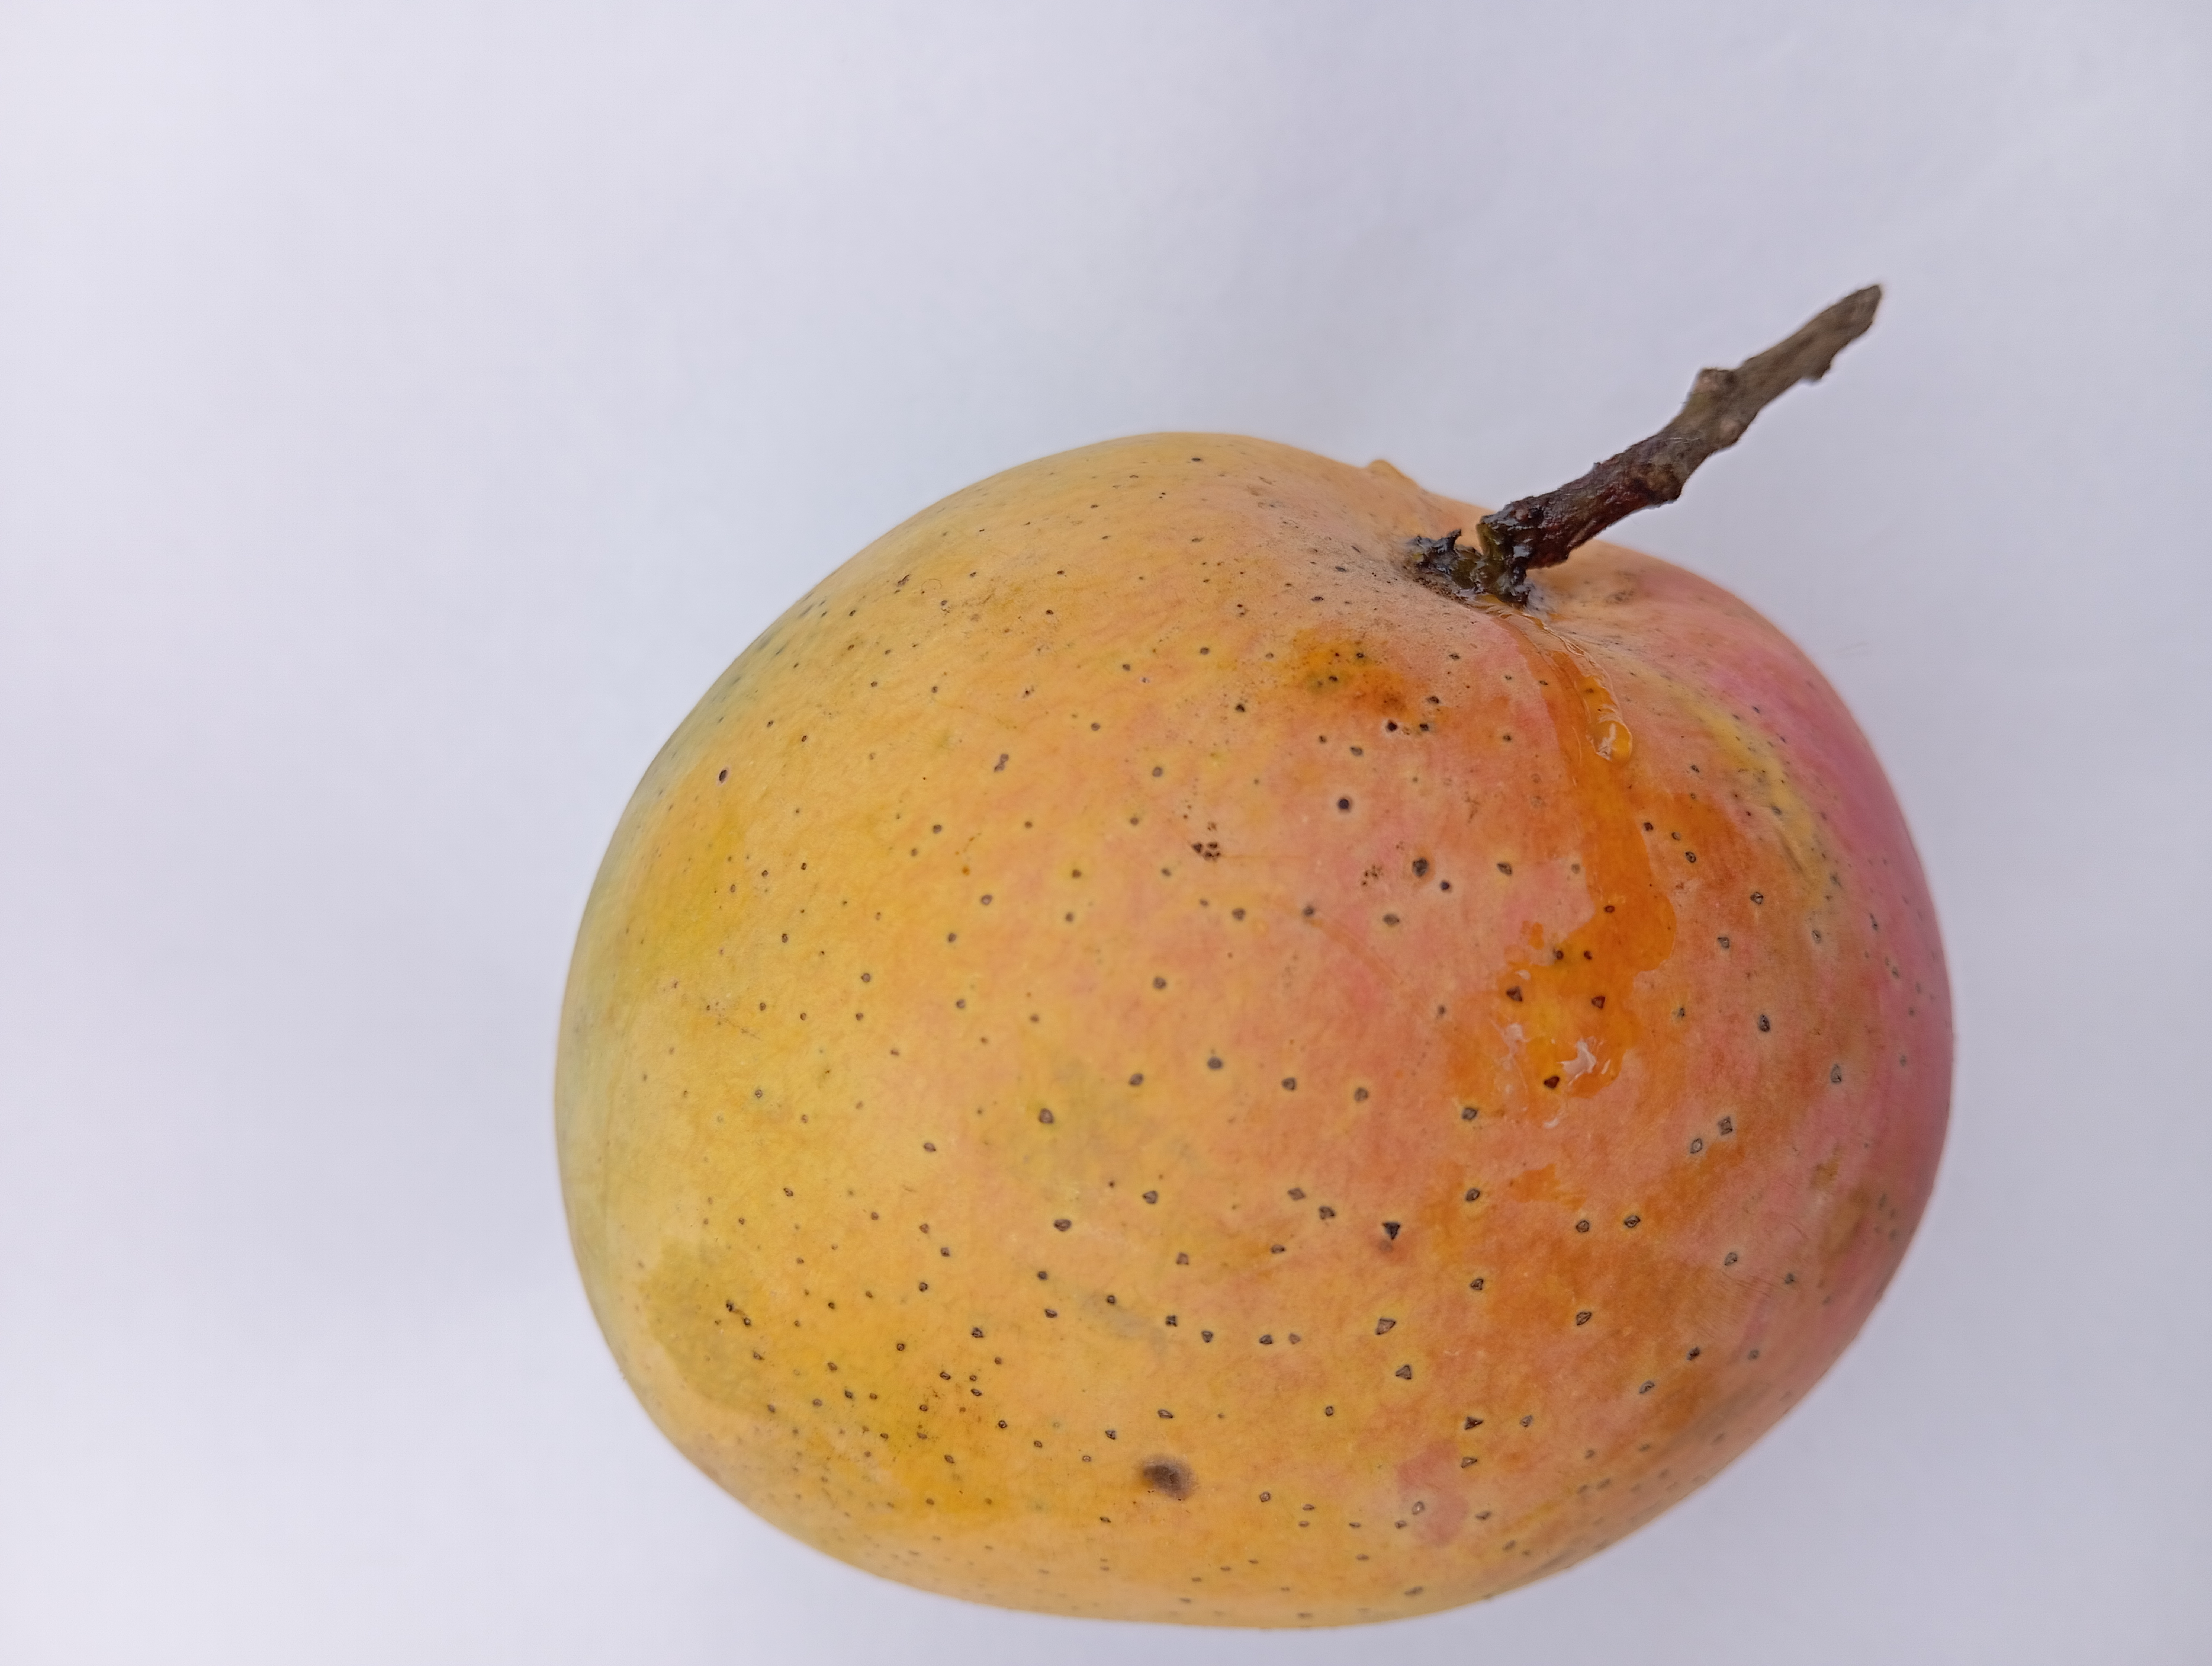
Mango variety: Sundari